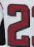
Number: 2